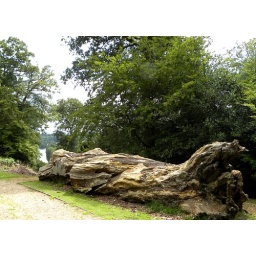
This famous tree was blown to the ground in May 2004.